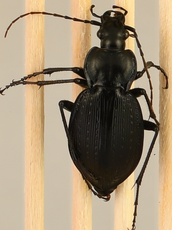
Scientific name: Carabus goryi
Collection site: Great Smoky Mountains National Park NEON (GRSM), plot GRSM_020